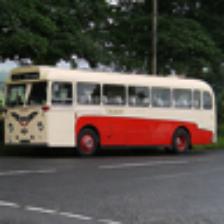
Label: NonHuman